Ivano-Frankivsk Municipality

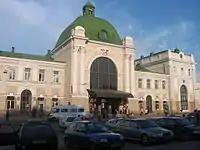
Ivano-Frankivsk Railway Station

The city of Ivano-Frankivsk has an extensive network of public transport including buses, trolleybuses, and taxis. There are nine trolleybus routes and about 52 for regular buses. Some of the routes run beyond the city into nearby villages.